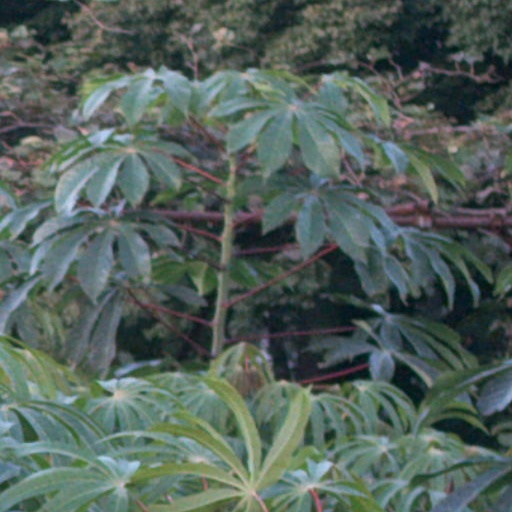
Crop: cassava